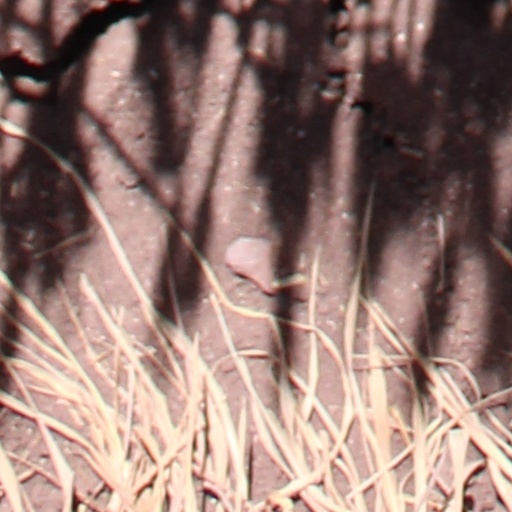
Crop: wheat